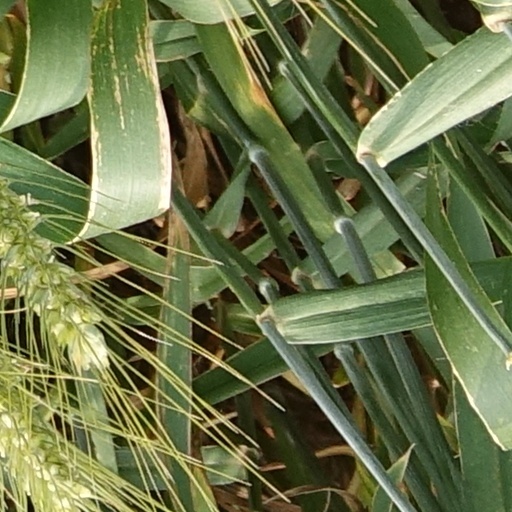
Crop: wheat